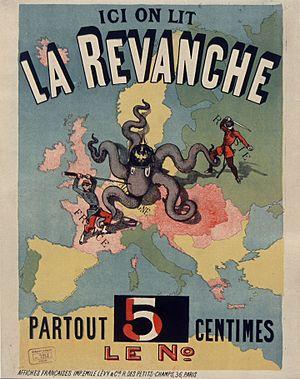
""Ici on lit La Revanche"", affiche de 1886."
Louis Peyramont est le nom de plume de Louis-Félix Rigondaud, né à Limoges le 21 décembre 1839 et mort le 11 novembre 1900 à Saint-Maur-des-Fossés, journaliste français.